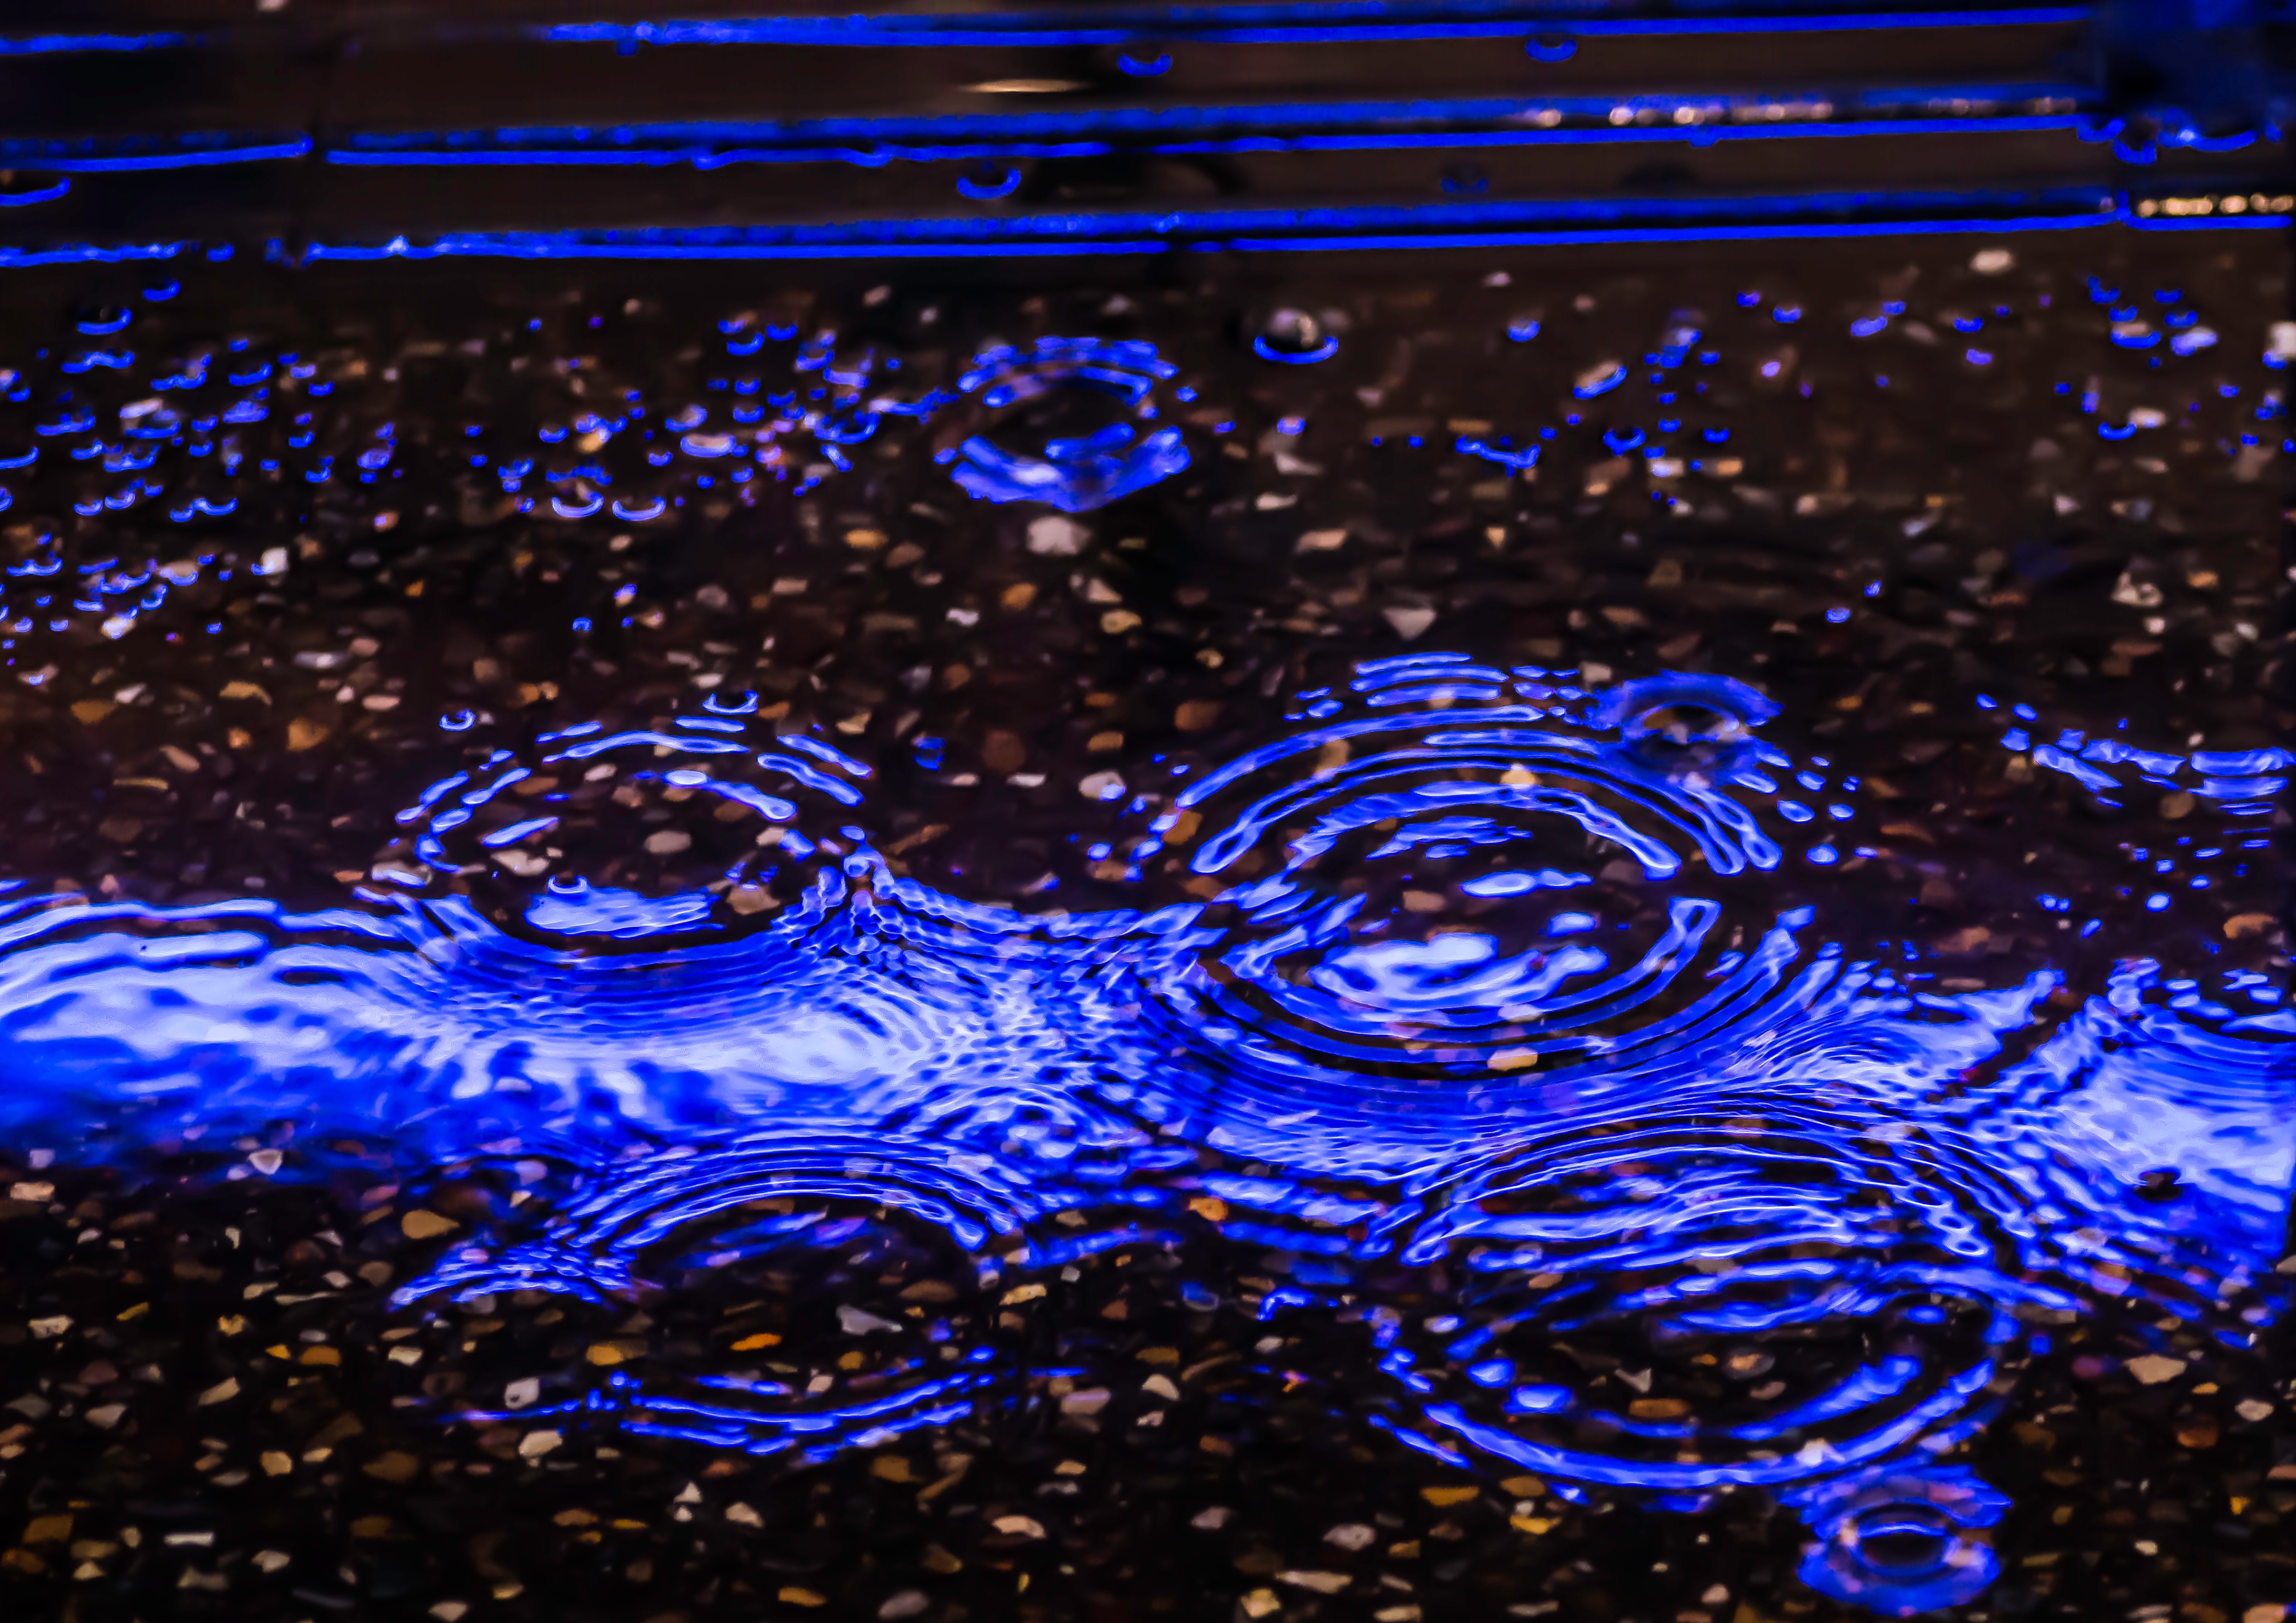
light, night, blue, universe, christmas lights, psychedelic art, fractal art